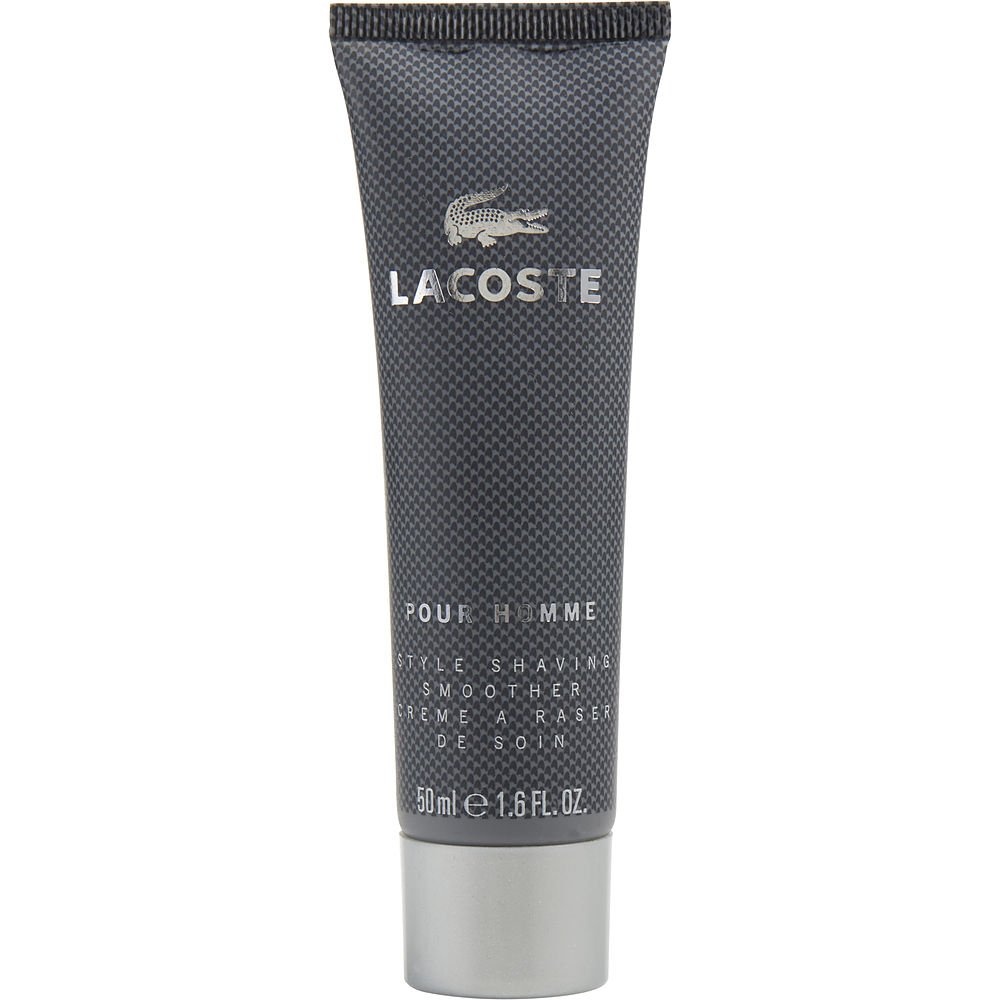
LACOSTE POUR HOMME by Lacoste SHAVING SMOOTHER 1.6 OZ
Bergamot, Apple, Plum, Grapefruit, Cardamom, Juniper, Cinnamon, Pink Pepper, Rum, Vanilla, Musk, Cedar, Sandalwood, Labdanum
Brand: Lacoste
Category: Health & Beauty > Personal Care > Shaving & Grooming > Shaving Creams